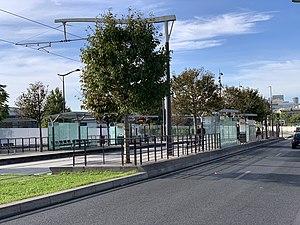
Station Baron Le Roy de la ligne 3a de tramway d'Île-de-France, Paris.
La liste des stations du tramway d'Île-de-France propose un aperçu des stations actuellement en service sur les lignes de tramway d'Île-de-France, en France. La première ligne a ouvert en 1992. L'ensemble des lignes, qui ne sont pas toutes en correspondance entre elles, comprend 204 stations, depuis le 14 décembre 2019, date d'extension de la ligne 4 du tramway d'Île-de-France.